Kopperå Chapel

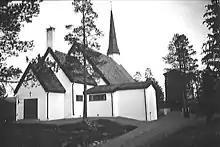
View of the church

Kopperå Chapel is a parish church of the Church of Norway in Meråker Municipality in Trøndelag county, Norway. It is located in the village of Kopperå. It is one of the three churches in the Meråker parish which is part of the Stjørdal prosti (deanery) in the Diocese of Nidaros. The white, stone church was built in a long church style in 1936 based upon designs by architect Roar Tønseth (1895-1985). The church seats about 150 people.